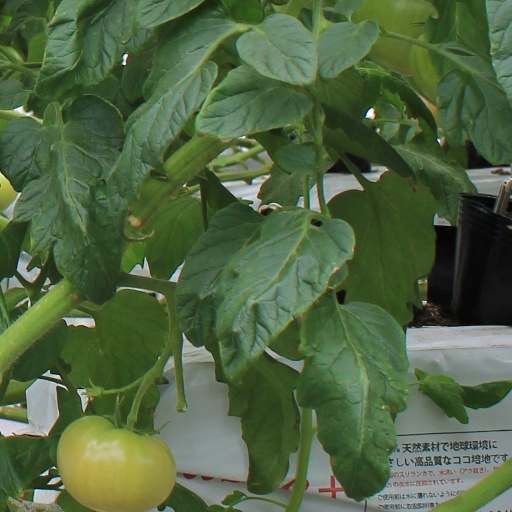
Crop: tomato